Carrigrohane Castle

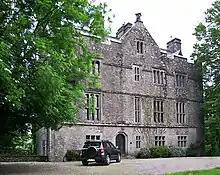
Carrigrohane Castle in 2016

Carrigrohane Castle is located in the village of Carrigrohane, barony of Barretts in County Cork, Ireland. It is situated on a rocky cliff-edge which overlooks the River Lee.